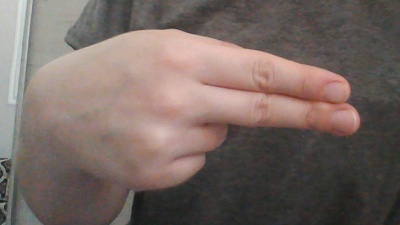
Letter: ain